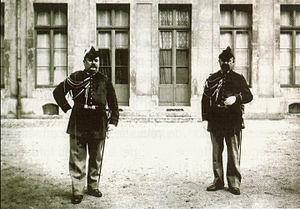
Adjudants de surveillance de l'École Forestière de Nancy en grande tenue avec chapeau à la française, sabre d'adjudant et fourragère ""aiguillette du Roi"" marquant les function de prévôté vers 1898."
L’École nationale des eaux et forêts est une école forestière fondée à Nancy en 1824 sous l’appellation École royale forestière. Elle change de nom en suivant les différents régimes politiques et devient École nationale des eaux et forêts par décret du 15 octobre 1898. En 1965 elle fusionne avec l’École nationale du génie rural pour créer la grande École nationale du génie rural, des eaux et des forêts, devenue en 2007 école interne d'AgroParisTech.
Les chasseurs forestiers ont existé entre 1875 et 1924 en tant que troupe d'élite.